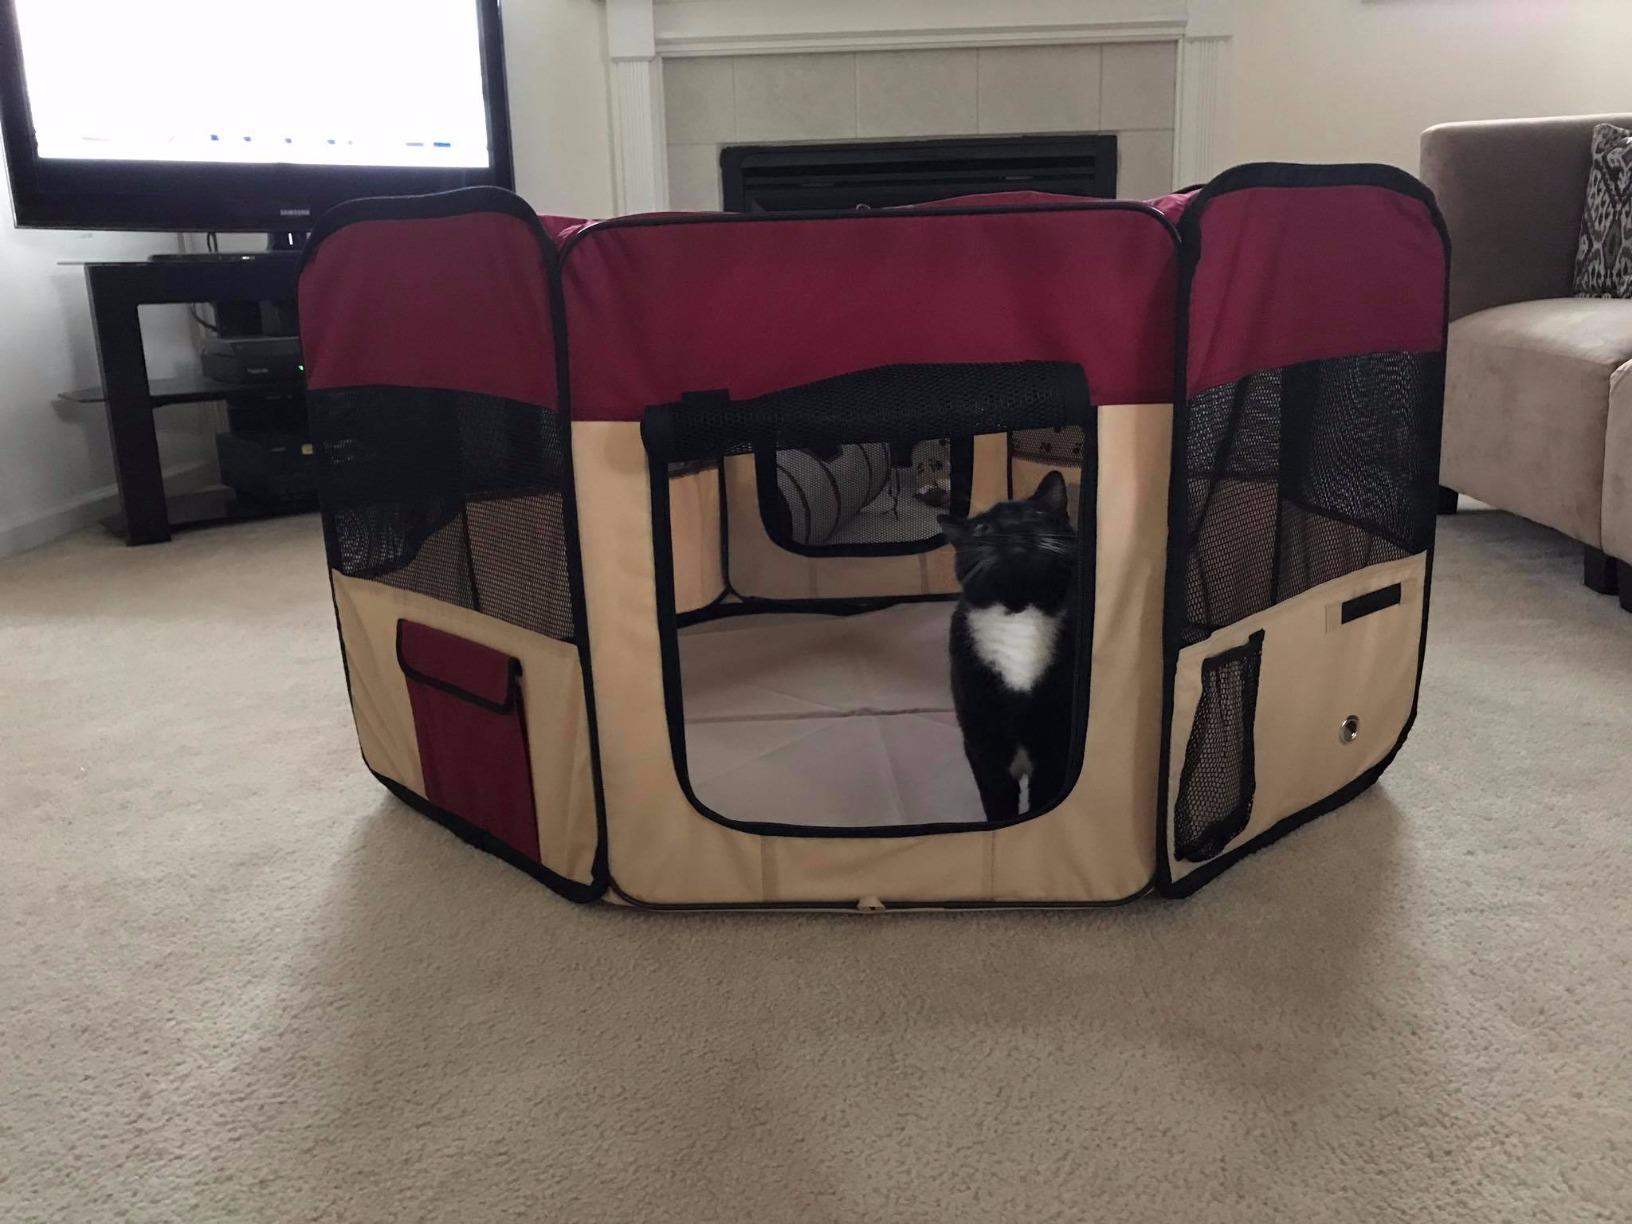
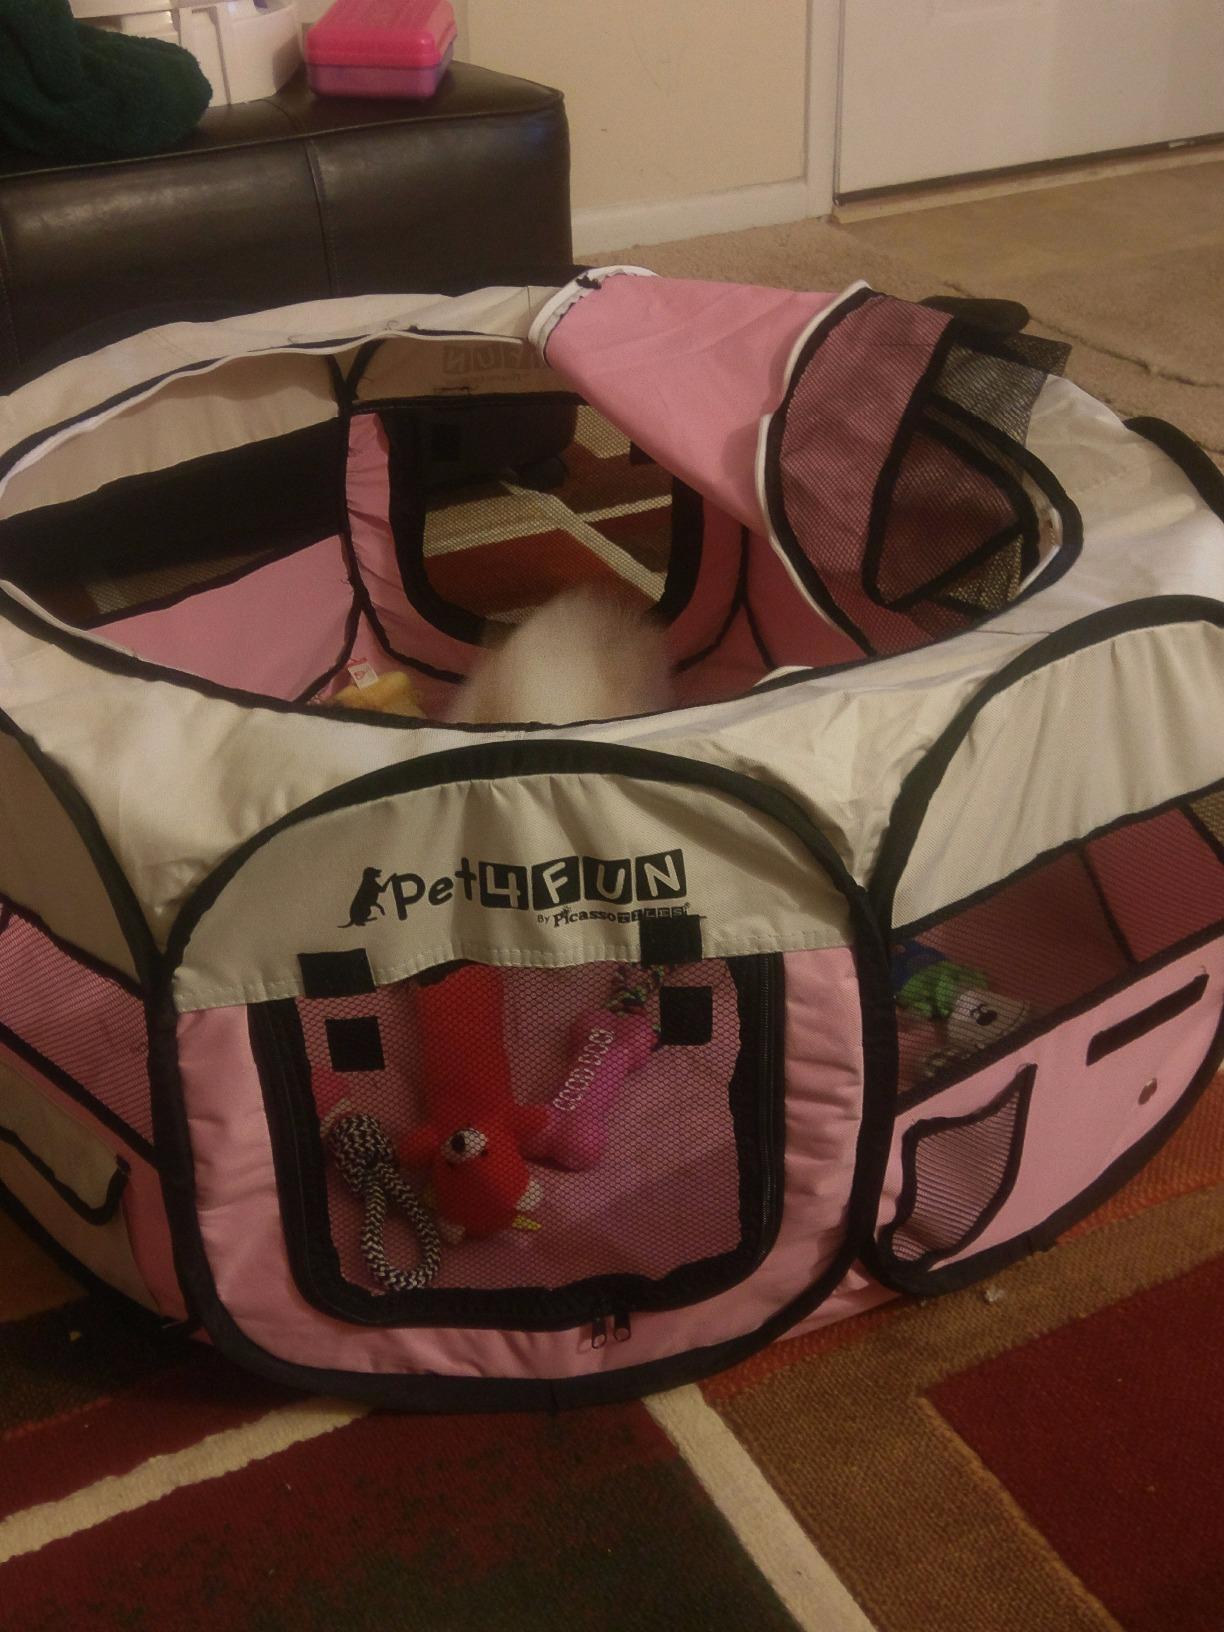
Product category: items_kennel
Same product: no